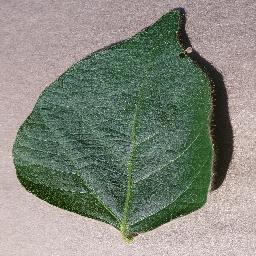
Label: Soybean___healthy